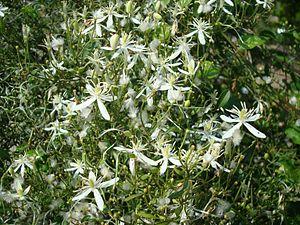
Clematis flammula au Parc de la Tête d'Or.